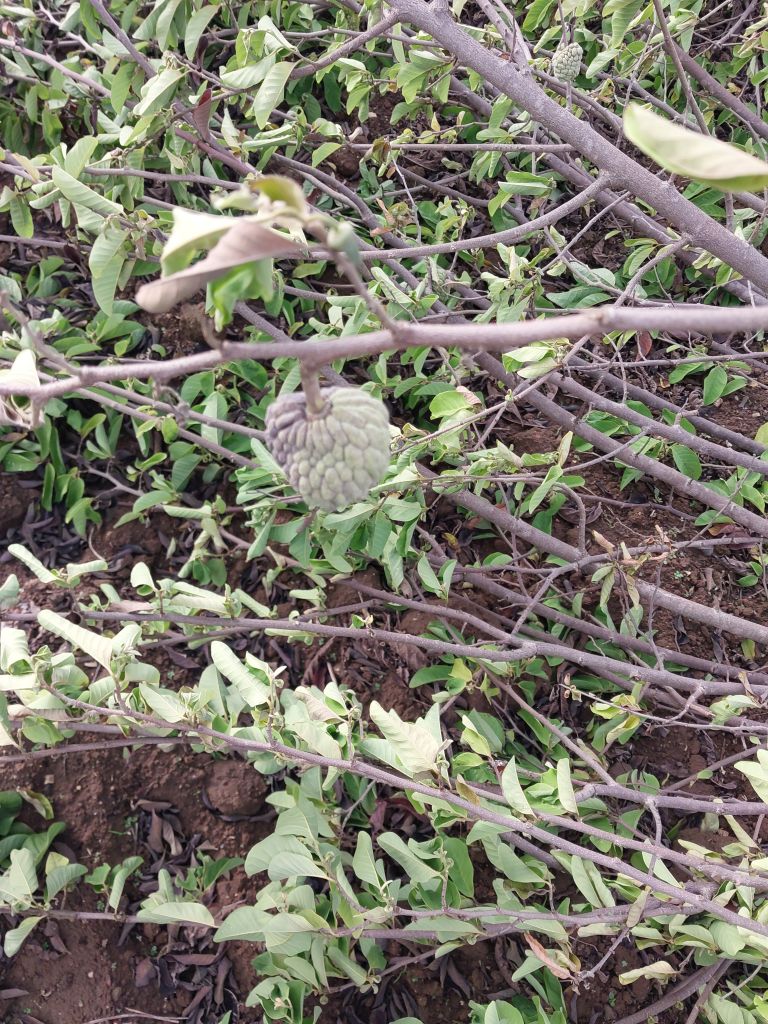
Disease label: Blank Canker